Mpande kaSenzangakhona

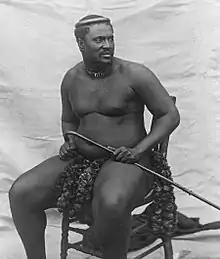
Cetshwayo

Cetshwayo's success as a leader led to a conflict with Mpande's second, and favourite, son Mbuyazi. Though Cetshwayo was the oldest, he was not officially successor, as his mother had not been declared the king's Great Wife. Either brother could inherit if Mpande chose their mother as his Great Wife, which he did not. Cetshwayo felt that his father was favouring Mbuyazi, and both sides developed factions of followers. Mpande ceded territory to Mbuyazi on the Tugela River, where he and his followers settled. Mbuyazi also cultivated support from European settlers led by John Dunn. Cetshwayo, who was supported by most of the territorial sub-chiefs, decided to settle the matter militarily. He invaded Mbuyazi's lands and crushed his followers at the Battle of Ndondakusuka, massacring survivors, including five of his brothers. Dunn escaped and later became an adviser to Cetshwayo.